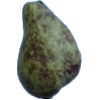
Label: pear_stone